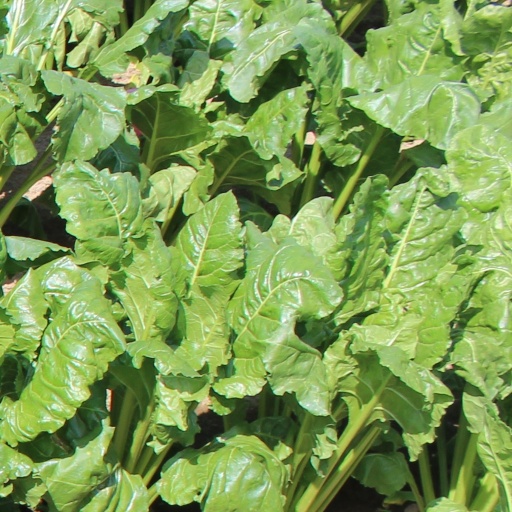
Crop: sugar beet